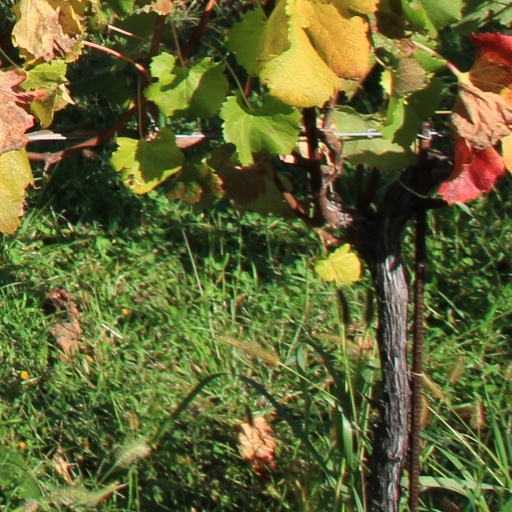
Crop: grape